Aobe Station

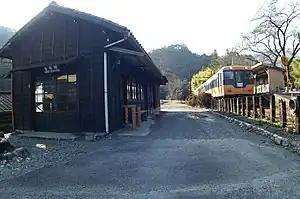
Aobe Station in March 2008

Aobe Station is served by the Ōigawa Main Line, and is located 36.1 kilometers from the official starting point of the line at .